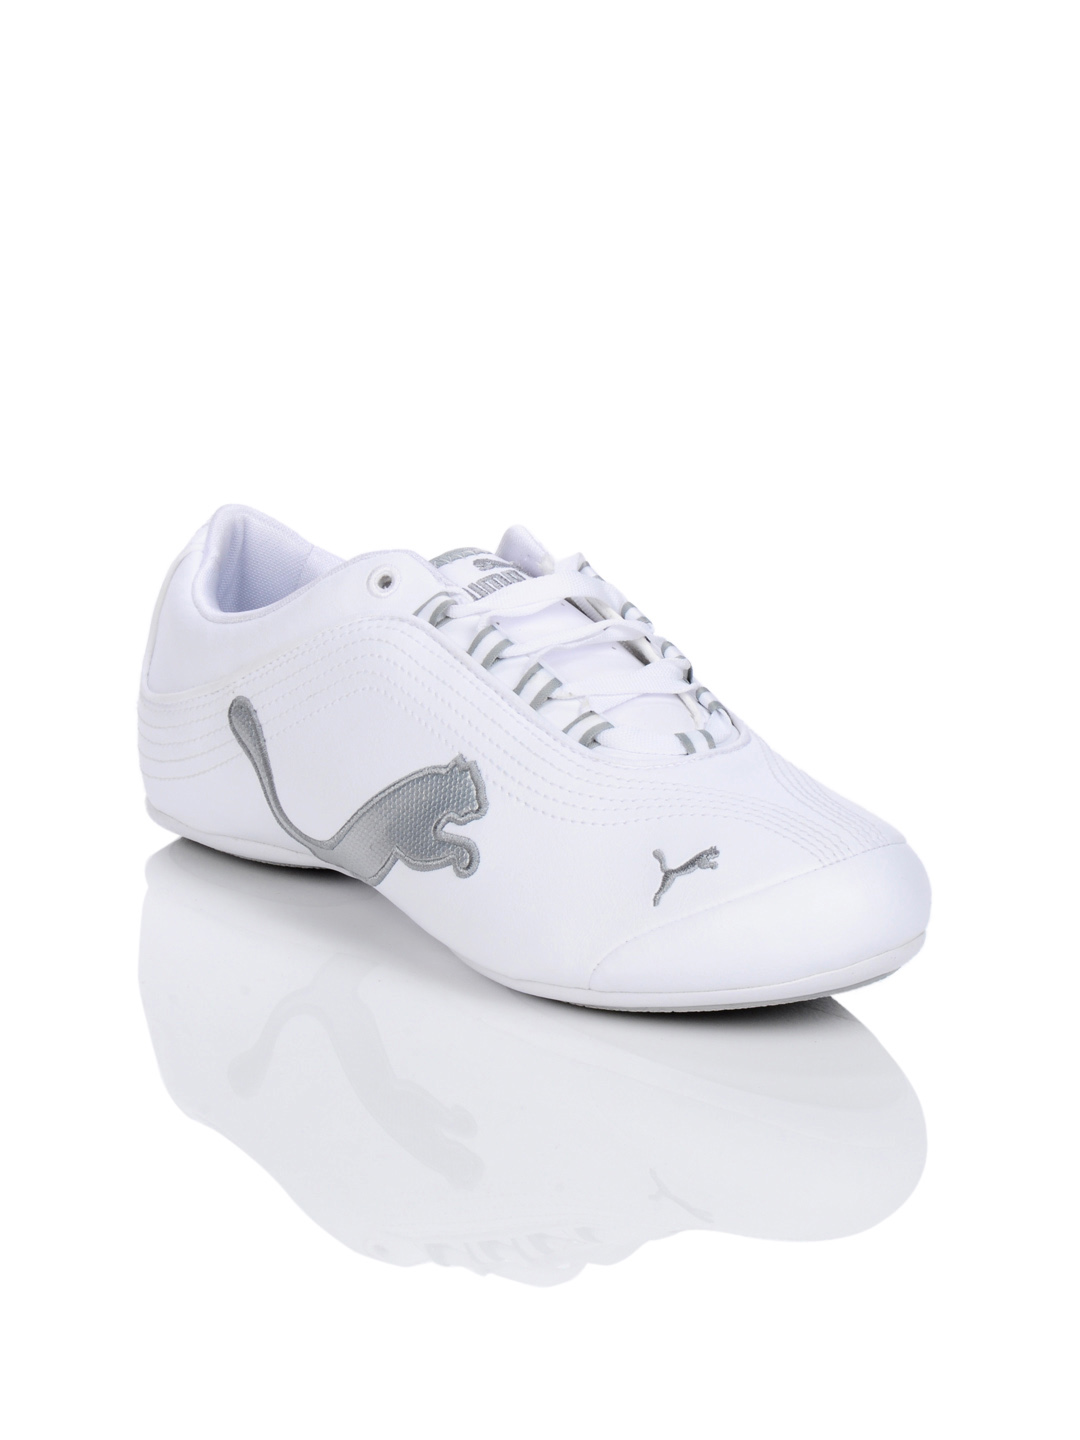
Puma Women Soleil Cat White Shoes
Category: Footwear / Shoes / Casual Shoes
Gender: Women
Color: White
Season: Summer 2012
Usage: Casual